Pelagic cormorant

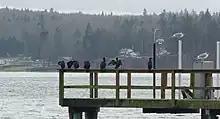
Pelagic cormorants (presumably "U. p. resplendens") at Kitsap Peninsula (Washington, United States) preening after fishing. Note spread-winged posture of bird in center.

On land, pelagic cormorants are rather clumsy and walk with the high-stepped waddling gait typical for all Sulae except darters; after landing they often scratch the ground, as is typical for cormorants. When they feel threatened, they will dart their bills at the intruder, and shake their heads and make a gargling noise. This bird forages by swimming to locate prey, then diving and going after it underwater, propelled by its feet and steering with the wings. It can dive as deep as to feed on or near the seafloor. Typical hunting grounds are sheltered inlets and bays; especially outside the breeding season they can also be seen fishing out at sea. They prefer to hunt in the vicinity of kelp beds or among rocks. Typical prey are smallish, bottom-living non-schooling fishes, such as "Ammodytes" sand eels, sculpins (Cottidae), gunnels (Pholidae) and "Sebastes" (rockfish). Apart from fish, small crustaceans – in particular shrimp – are also often eaten. It has been observed to join mixed-species feeding flocks going after schools of young Pacific herrings ("Clupea pallasii"). Like all cormorants, due to their vestigial uropygial gland their plumage is not waterproof. Thus, the birds return to a safe place after foraging to preen and dry their feathers, typically adopting a spread-winged posture.